900th Expeditionary Air Refueling Squadron

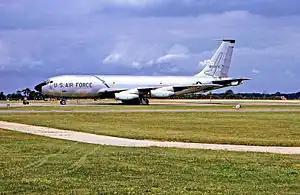
KC-135 as flown by the 900th Air Refueling Squadron

The 900th Air Refueling Squadron was established under Strategic Air Command (SAC) on 9 April 1962 and organized on 1 October at Sheppard Air Force Base, Texas, where it was assigned to the 4245th Strategic Wing and equipped with Boeing KC-135 Stratotankers. The 4345th wing was established by SAC in a program to disperse its Boeing B-52 Stratofortress bombers over a larger number of bases, thus making it more difficult for the Soviet Union to knock out the entire fleet with a surprise first strike. The squadron provided air refueling primarily to the B-52s of the 4245th wing. Half of the squadron's aircraft were maintained on fifteen-minute alert, fully fueled and ready for combat. The 4245th (and later the 494th) continued to maintain an alert commitment until shortly before inactivation in 1966.